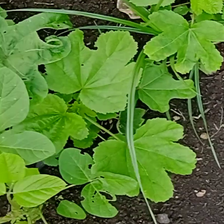
Weed species: Little_Mallow(Malva parviflora)